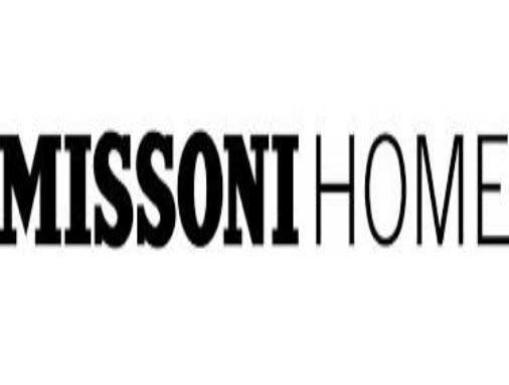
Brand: missoni
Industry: Clothes